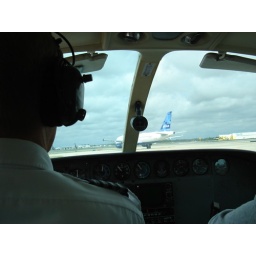
My view from directly behind the Captain. The person sitting in the First Officer's seat is just a regular customer.